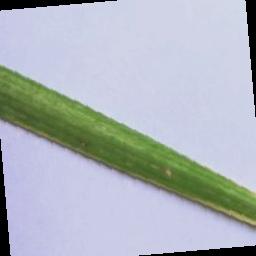
Label: Rice___Leaf_Blast